Frombork

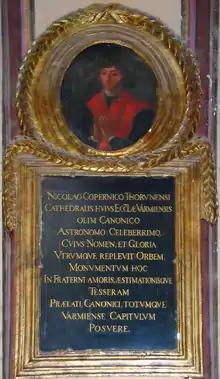
Epitaph of Nicolaus Copernicus in Frombork Cathedral

In the Middle Ages, the inhabitants were mainly merchants, farmers and fishermen. The most famous resident was the astronomer and mathematician Nicolaus Copernicus, who lived and worked here as a canon (1512–16 and 1522–43). Copernicus is said to have jokingly called it ""Weiberstadt"" ("Wives' Town") or ""Gynepolis"" (in Medieval Greek). In 1519 Copernicus wrote to the King of Poland, asking for help against the Teutonic Knights who were threatening the city. The letter however was intercepted, and the Teutonic Knights took and burned the city (Copernicus and other canons had left the city shortly before).